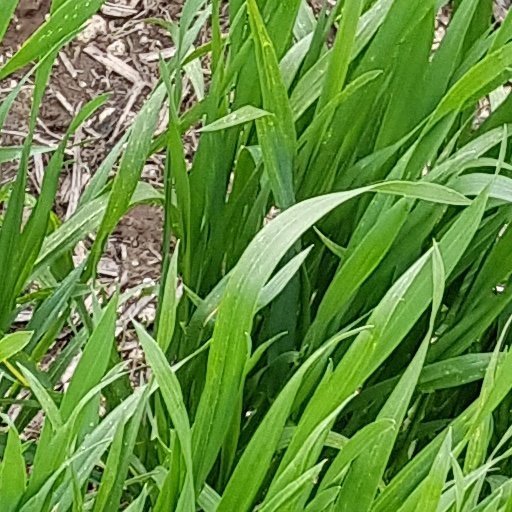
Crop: wheat